Titanic Quarter

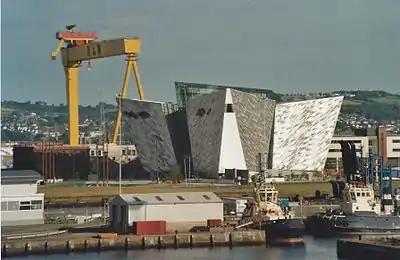
Titanic Museum in Belfast Harbour (2013)

Titanic Quarter in Belfast, Northern Ireland, is a large-scale waterfront regeneration, comprising historic maritime landmarks, film studios, education facilities, apartments, a riverside entertainment district, and the world's largest Titanic-themed attraction centred on land in Belfast Harbour, known until 1995 as Queen's Island, and initially, Dargan's Island. The site, previously occupied by part of the Harland and Wolff shipyard, is named after the company's, and the city's, most famous product, RMS "Titanic". Titanic Quarter is part of the Dublin-based group, Harcourt Developments, which has held the development rights since 2003.